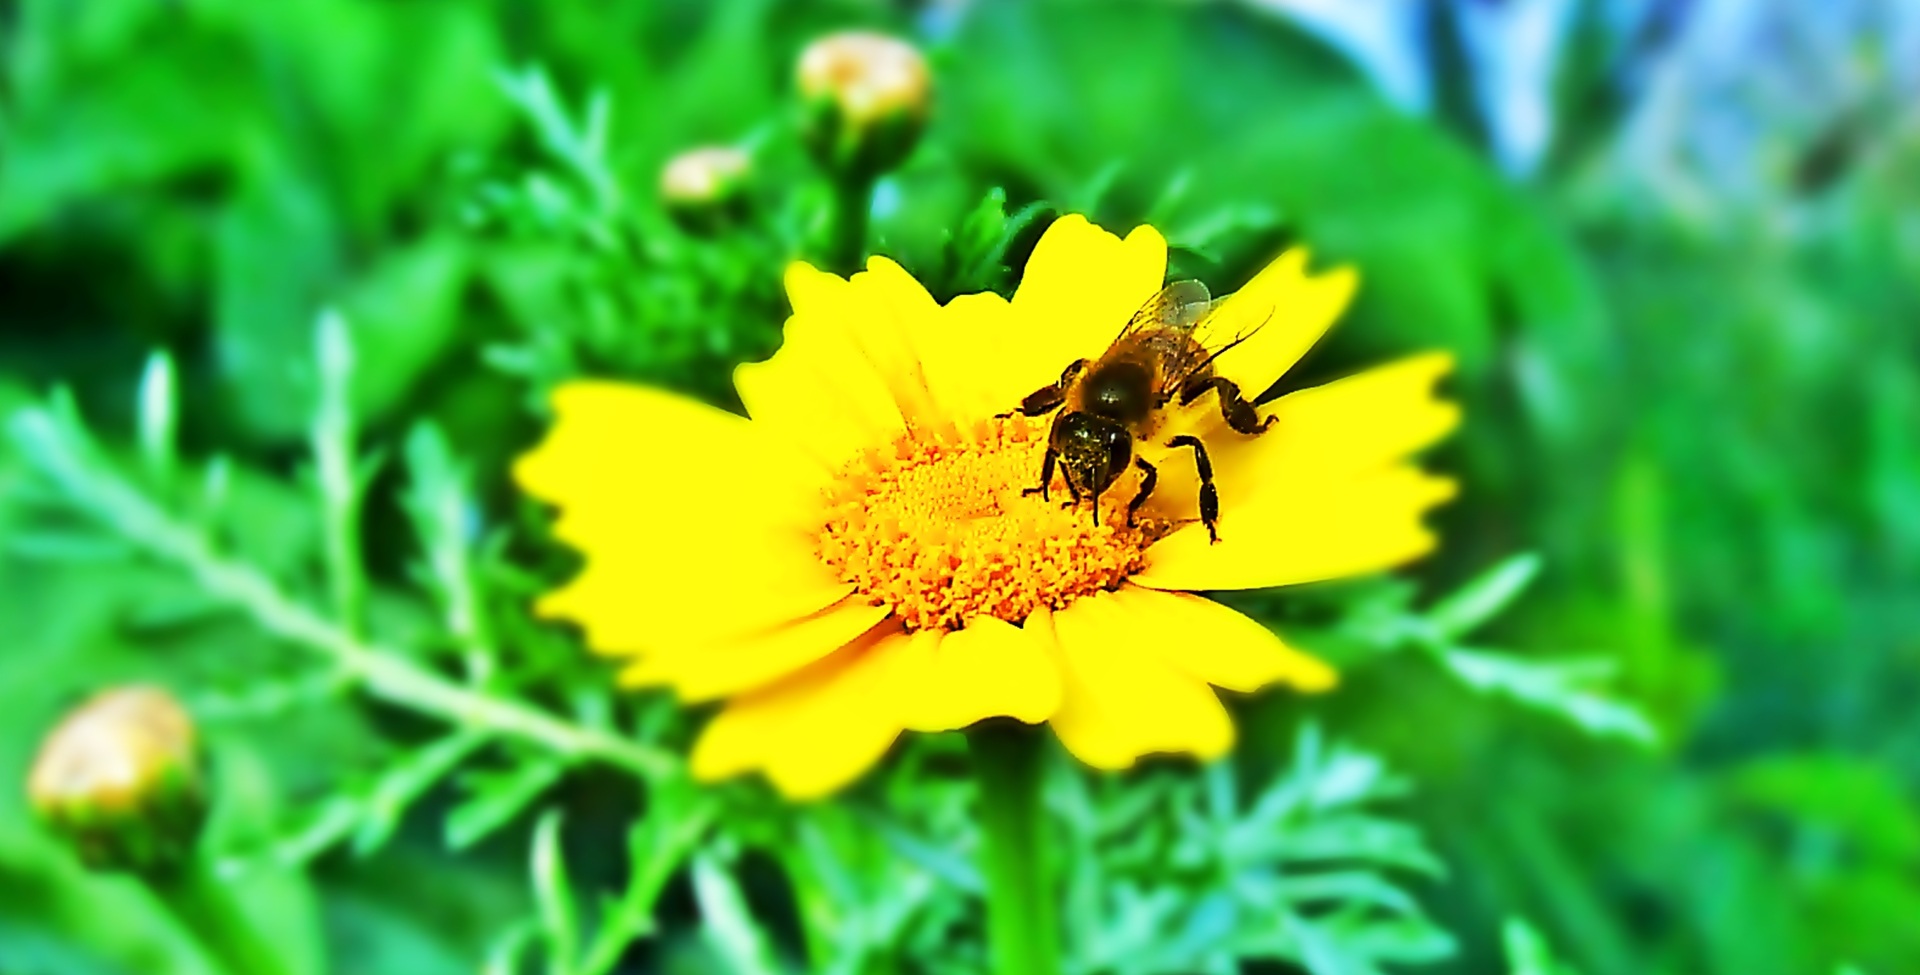
nature, grass, plant, field, meadow, flower, petal, fly, honey, summer, rural, pollen, pollination, spring, green, color, insect, natural, bug, botany, pollinate, yellow, garden, flora, fauna, invertebrate, wildflower, beekeeper, bee, nectar, macro photography, flowering plant, honey bee, daisy family, beekeeping, land plant, membrane winged insect